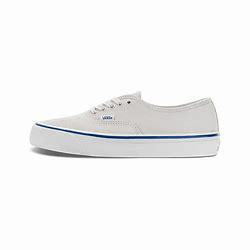
Brand: Vans
Model: UA Authentic